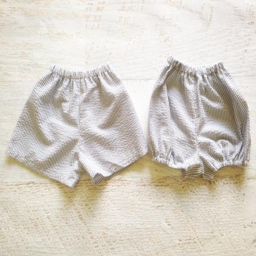
custom cover or matching shorts - add on from person